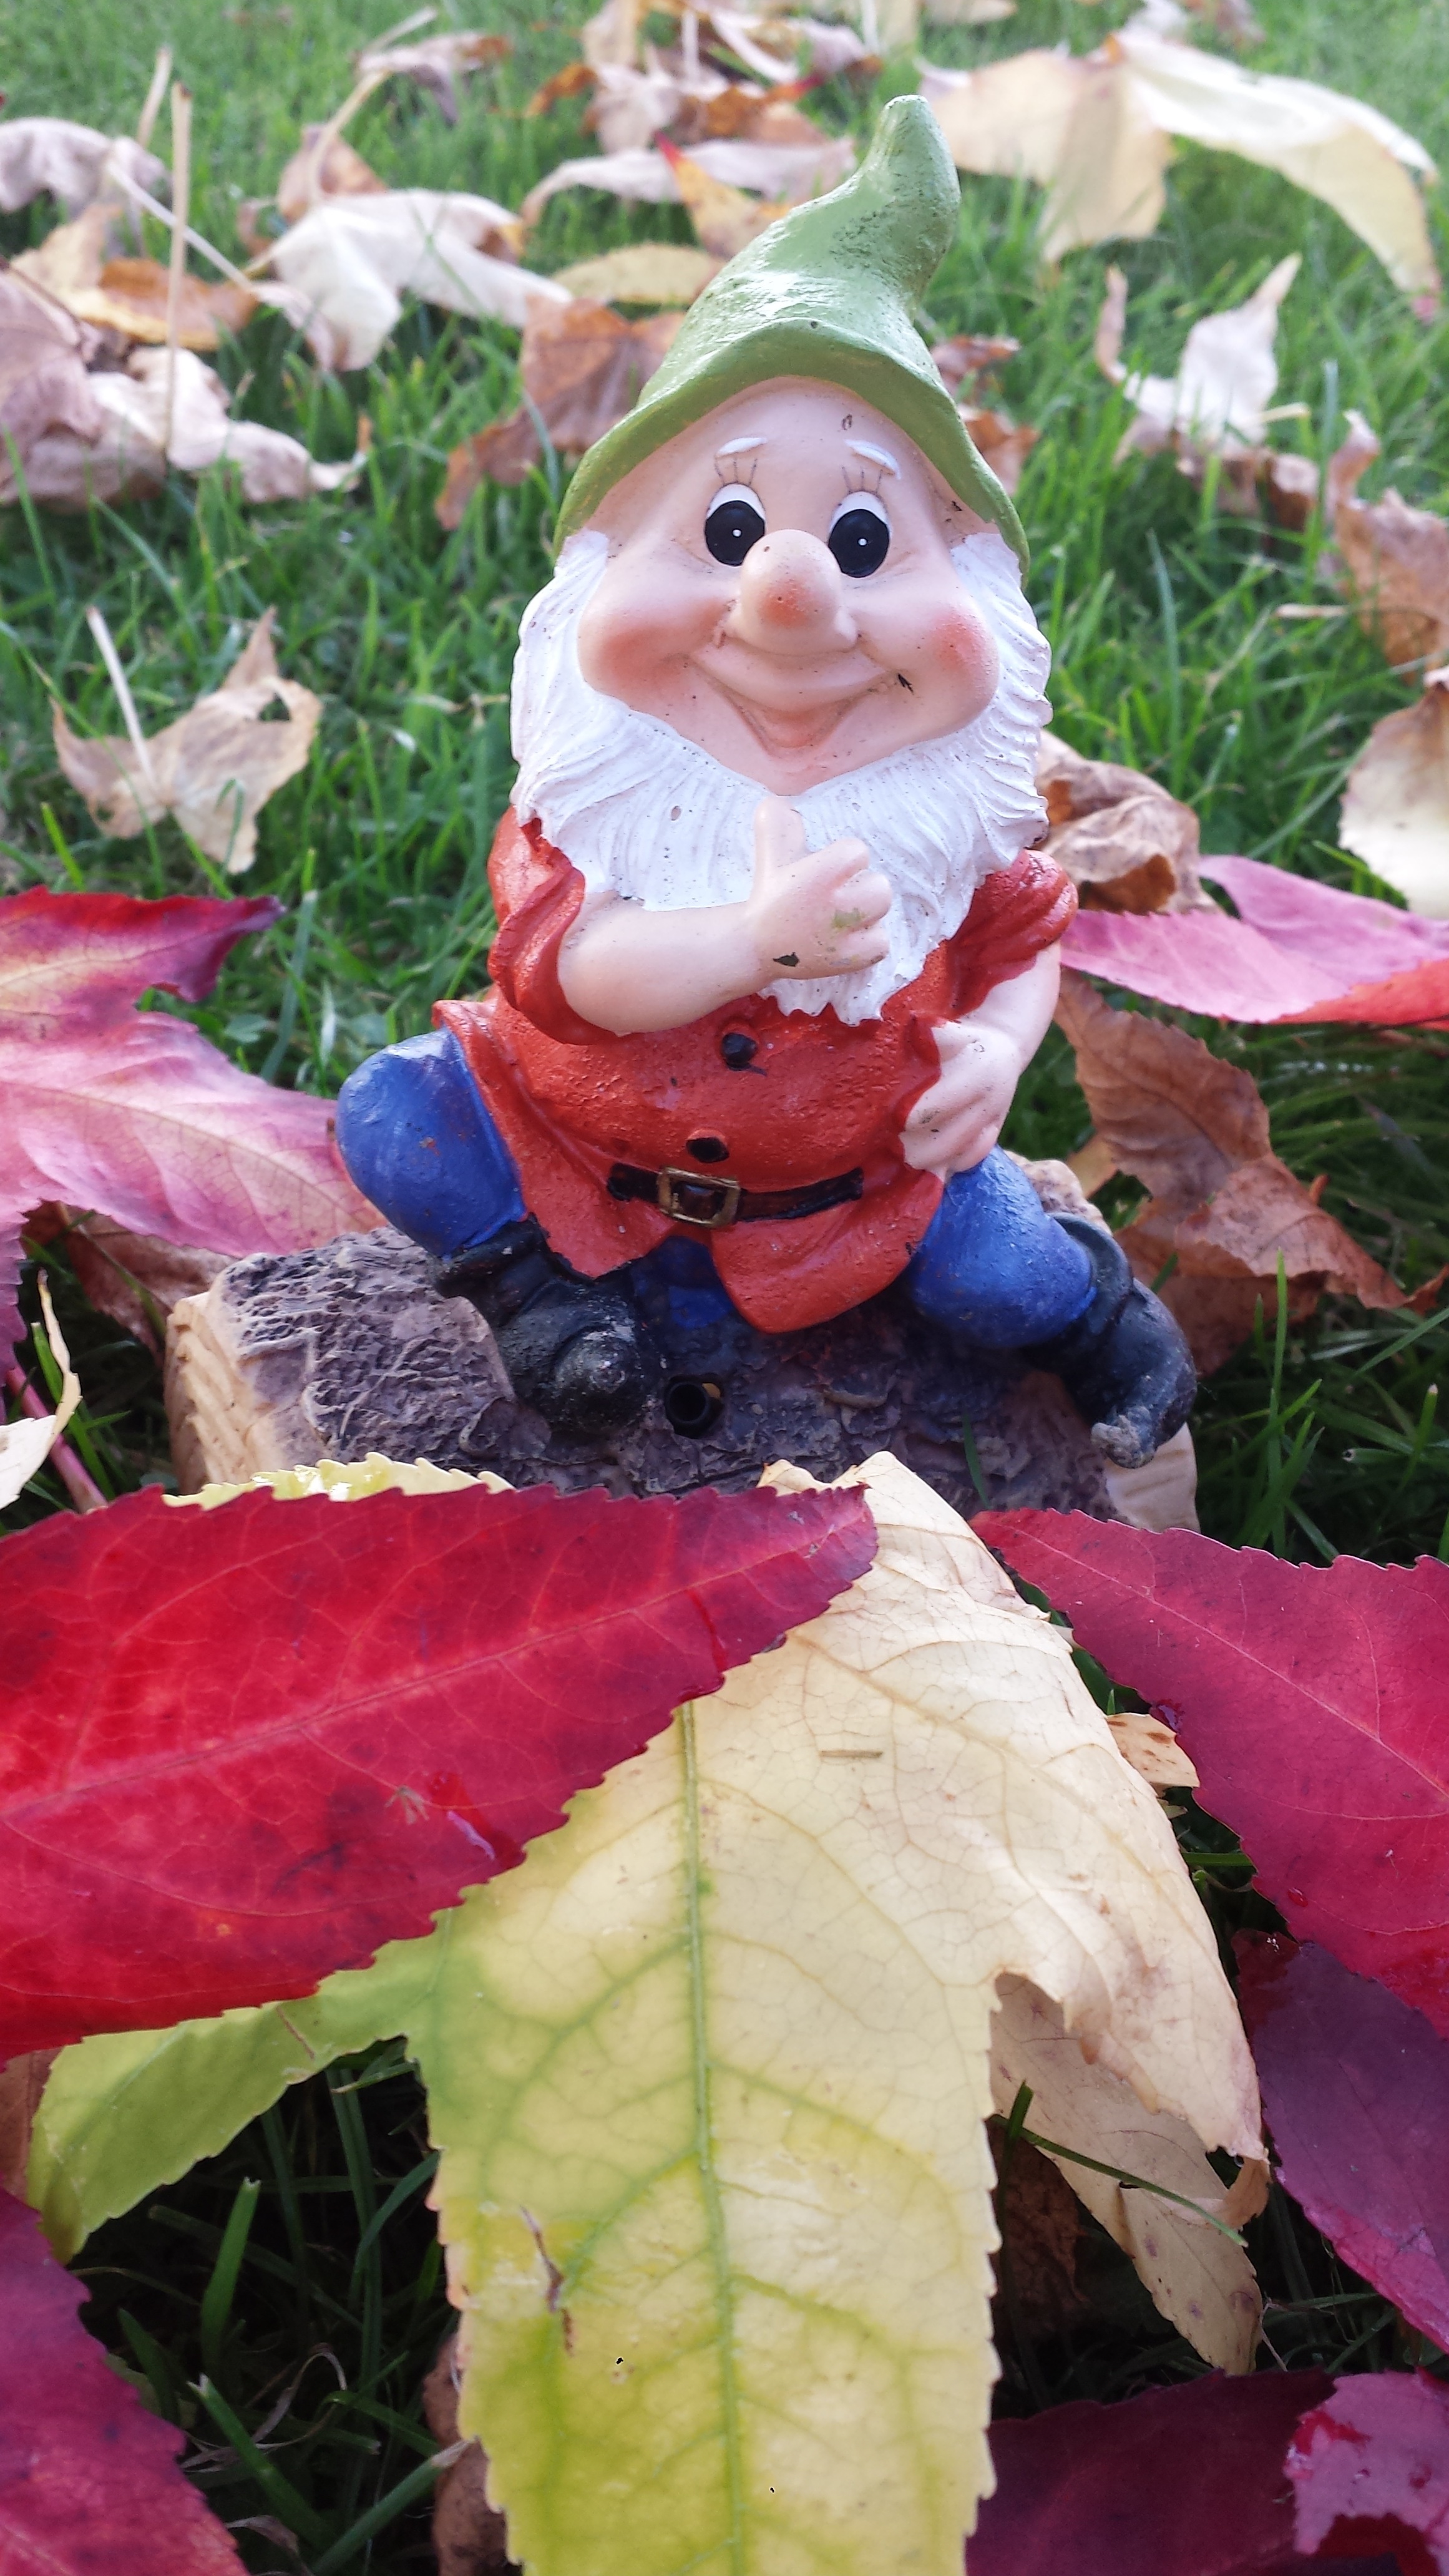
leaf, flower, statue, food, autumn, leaves, dwarf, carving, gnome, garden gnome, lawn ornament